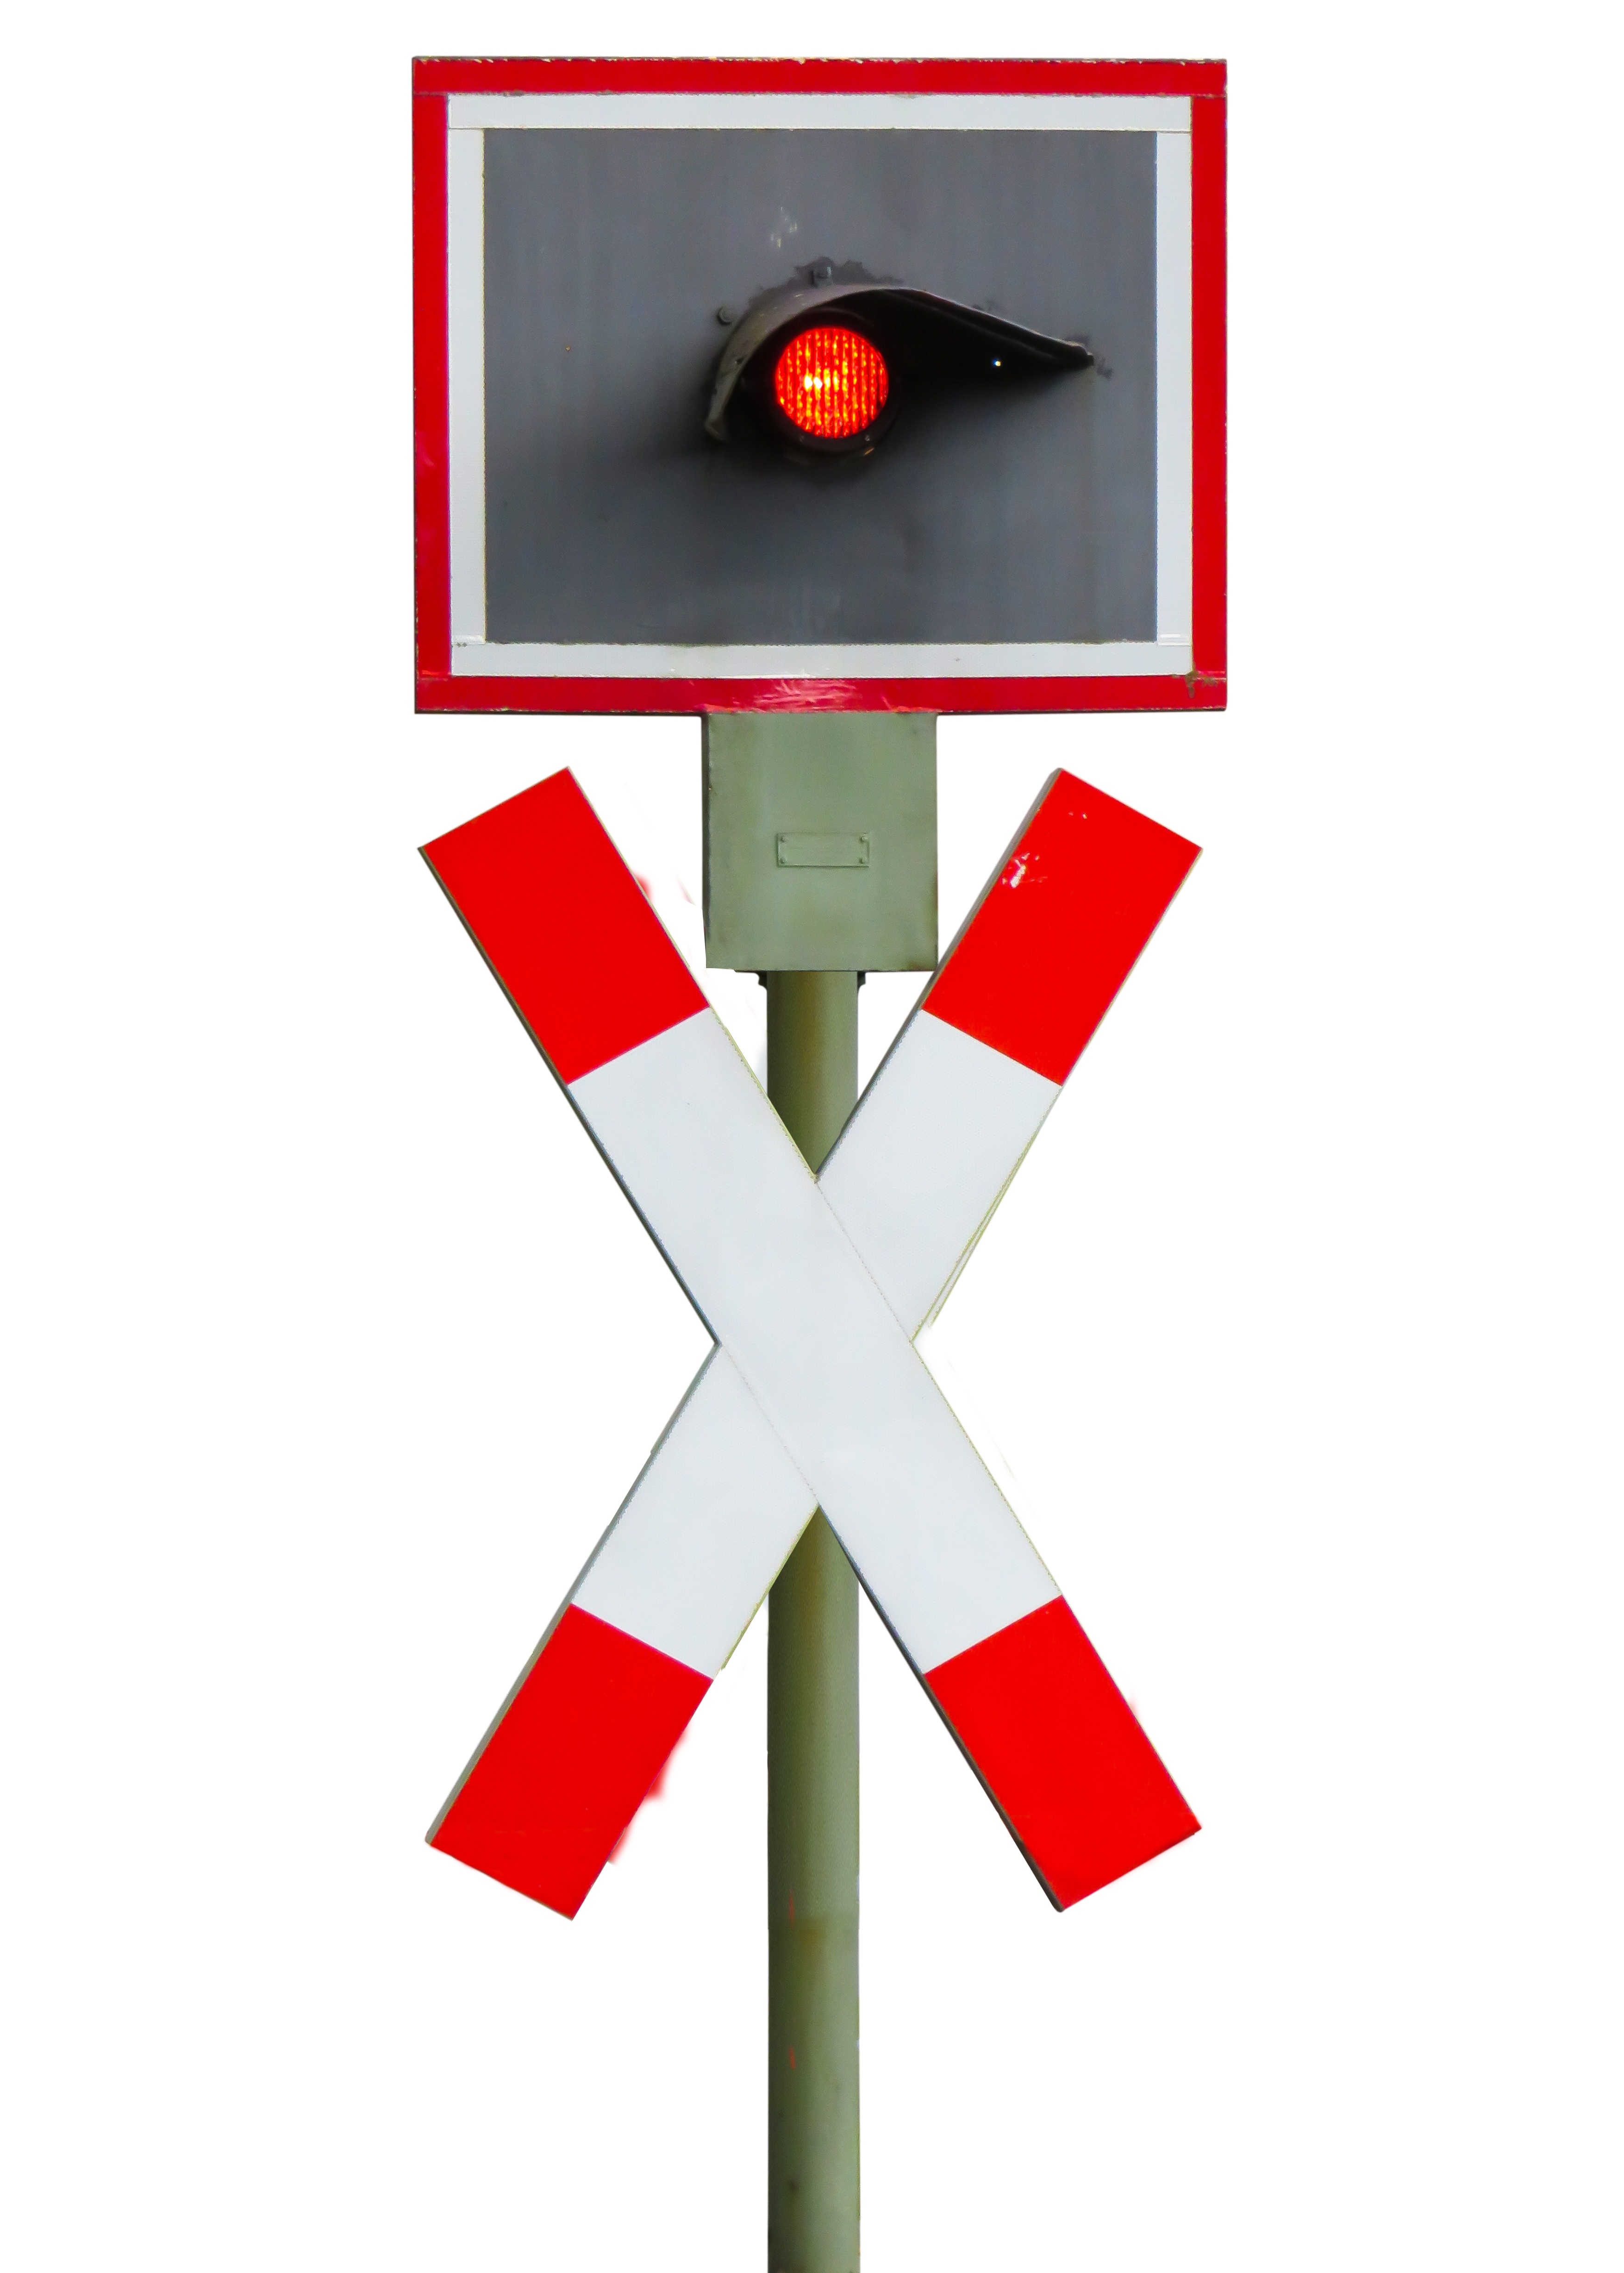
railway, number, train, line, red, symbol, signal, cross, road sign, diagram, caution, warning, shape, risk, characters, traffic lights, png, right of way, andreaskreuz, level crossing